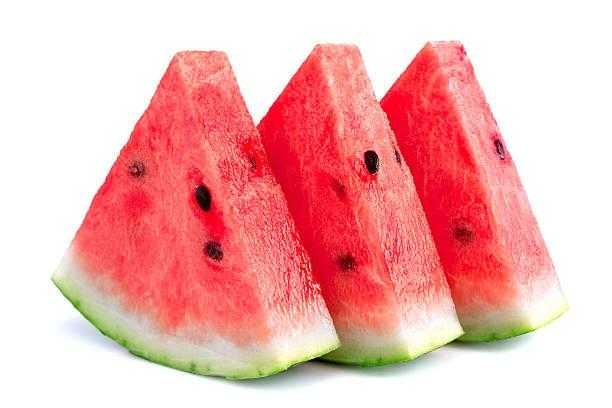
Label: Watermelon